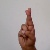
The image shows a hand gesture representing the letter 'R' in Indian Sign Language.